Alien Resurrection

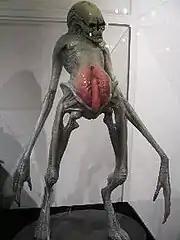
The original design of the human/Alien hybrid included a mix of female and male sex organs, which were removed during post-production.

Special effects company Amalgamated Dynamics Incorporated (ADI) was hired for the film, having previously worked on "Alien 3". ADI founders Tom Woodruff Jr. and Alec Gillis also had experience working with Stan Winston on "Aliens". ADI based their designs and modifications of the Alien creatures on the film's script, which included the creatures having pointed tails for swimming, making their head domes and chins more pointed, and establishing them to appear more vicious using techniques of camera angles and shot duration. After receiving the director's approval, ADI began to create small sculptures, sketches, paintings, and life-size models. Referring to the use of animatronics in the film, Twentieth Century Fox executive Tom Rothman stated, "Most movies would be tempted to do the Newborn digitally ... [but] it looks so much more real when you [use] animatronics".